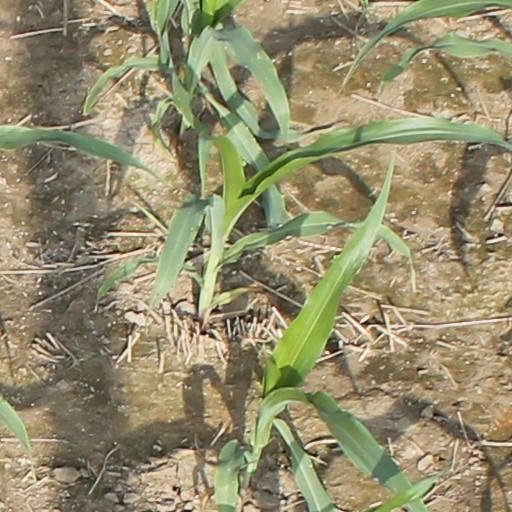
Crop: maize; corn